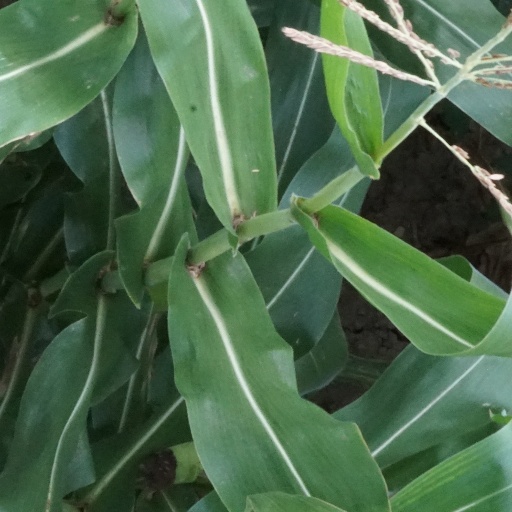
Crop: maize; corn